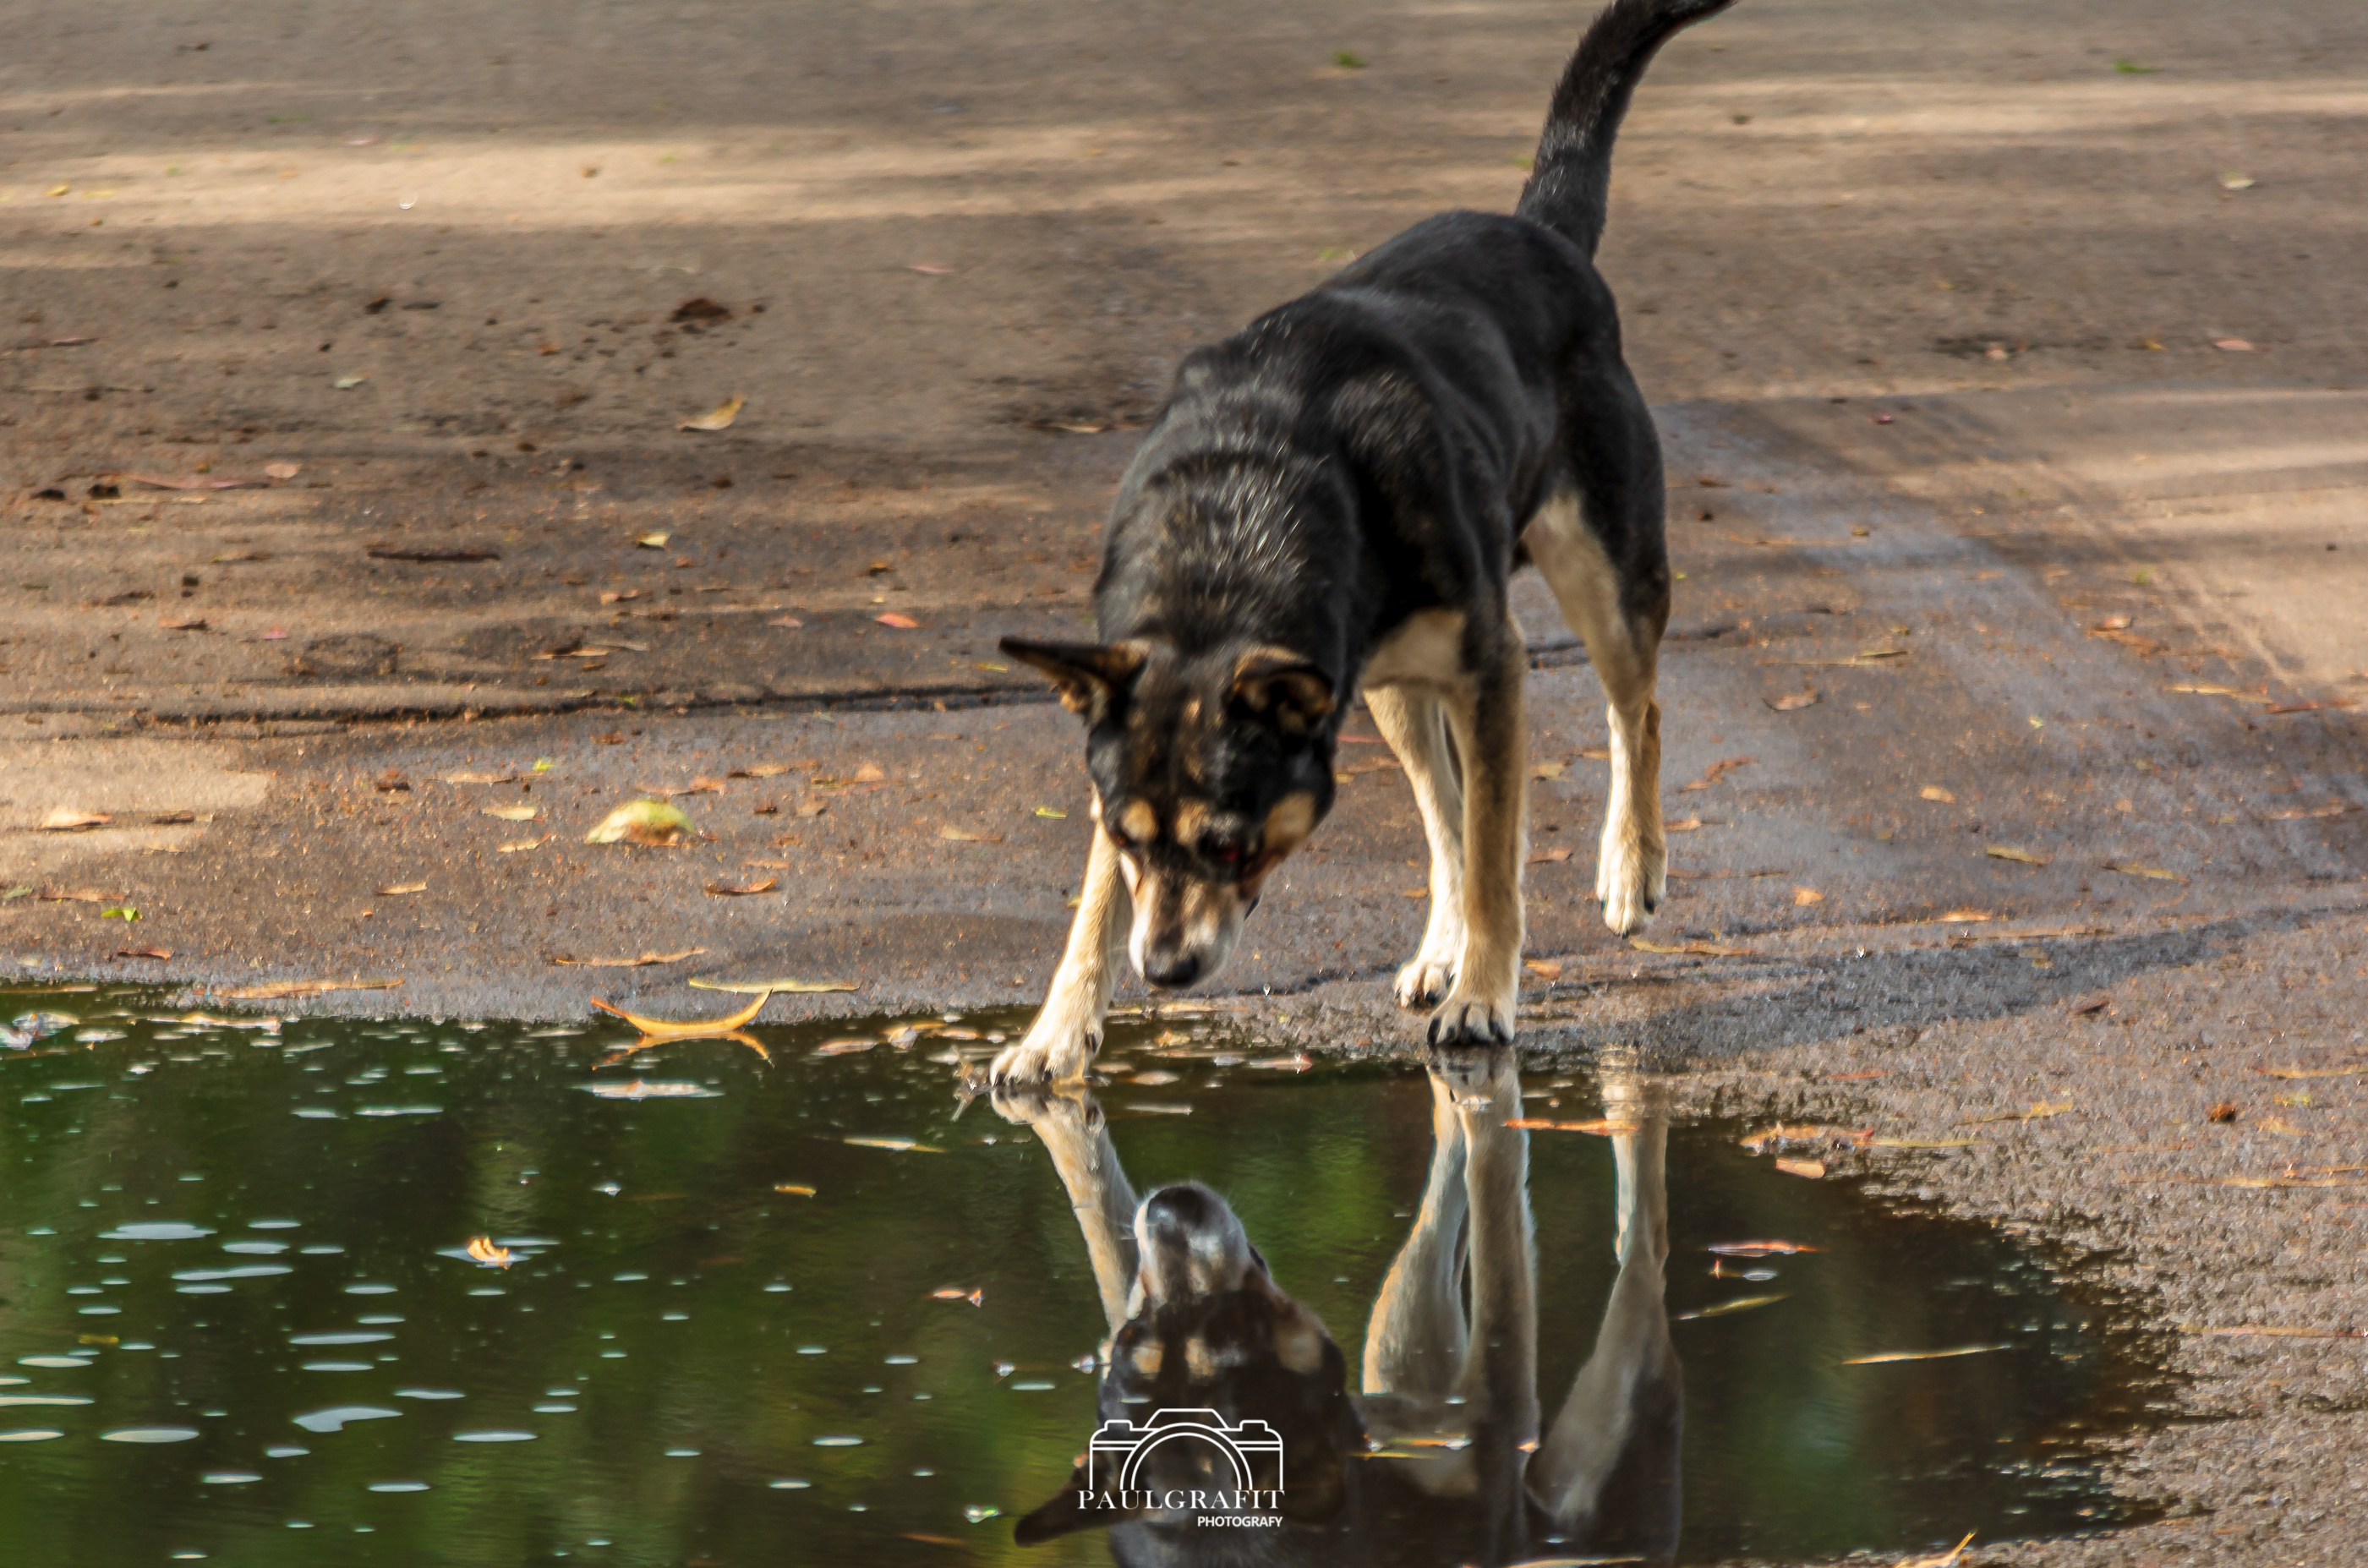
natural, water, dog, carnivore, dog breed, fawn, working animal, lake, liquid, tail, reflection, companion dog, sporting group, grass, canidae, street dog, guard dog, herding dog, shadow, wildlife, working dog, soil, hunting dog